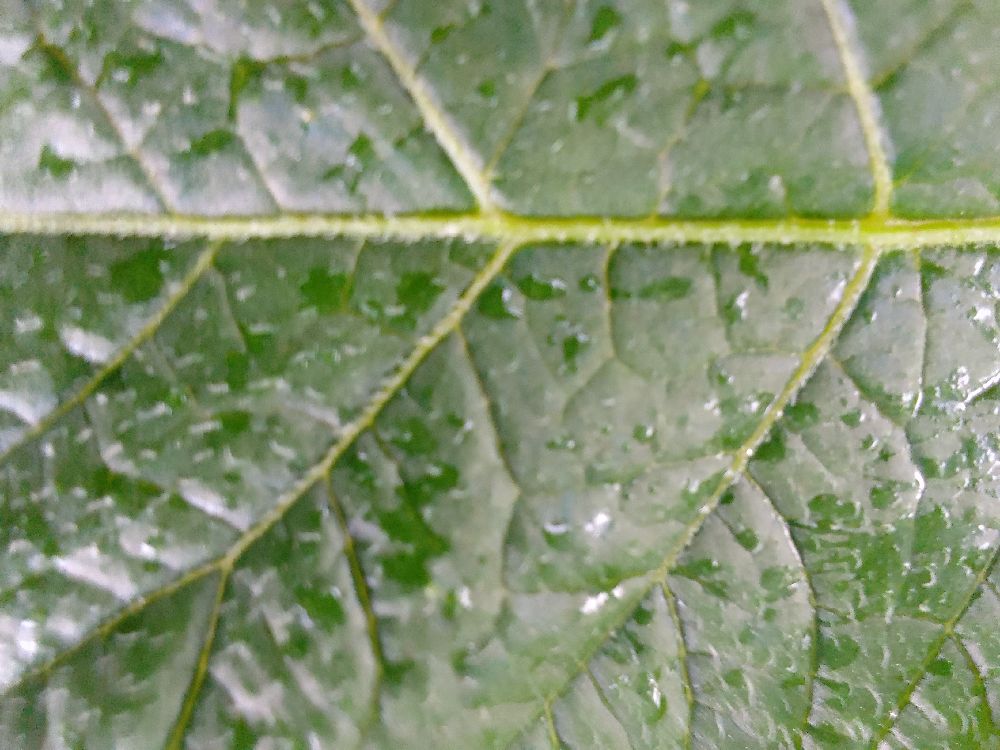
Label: Healthy